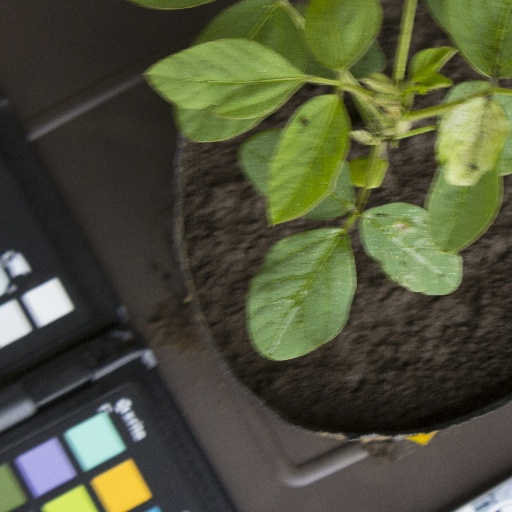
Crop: soybean